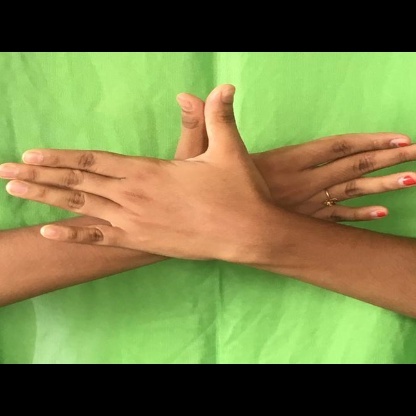
Mudra: Garuda